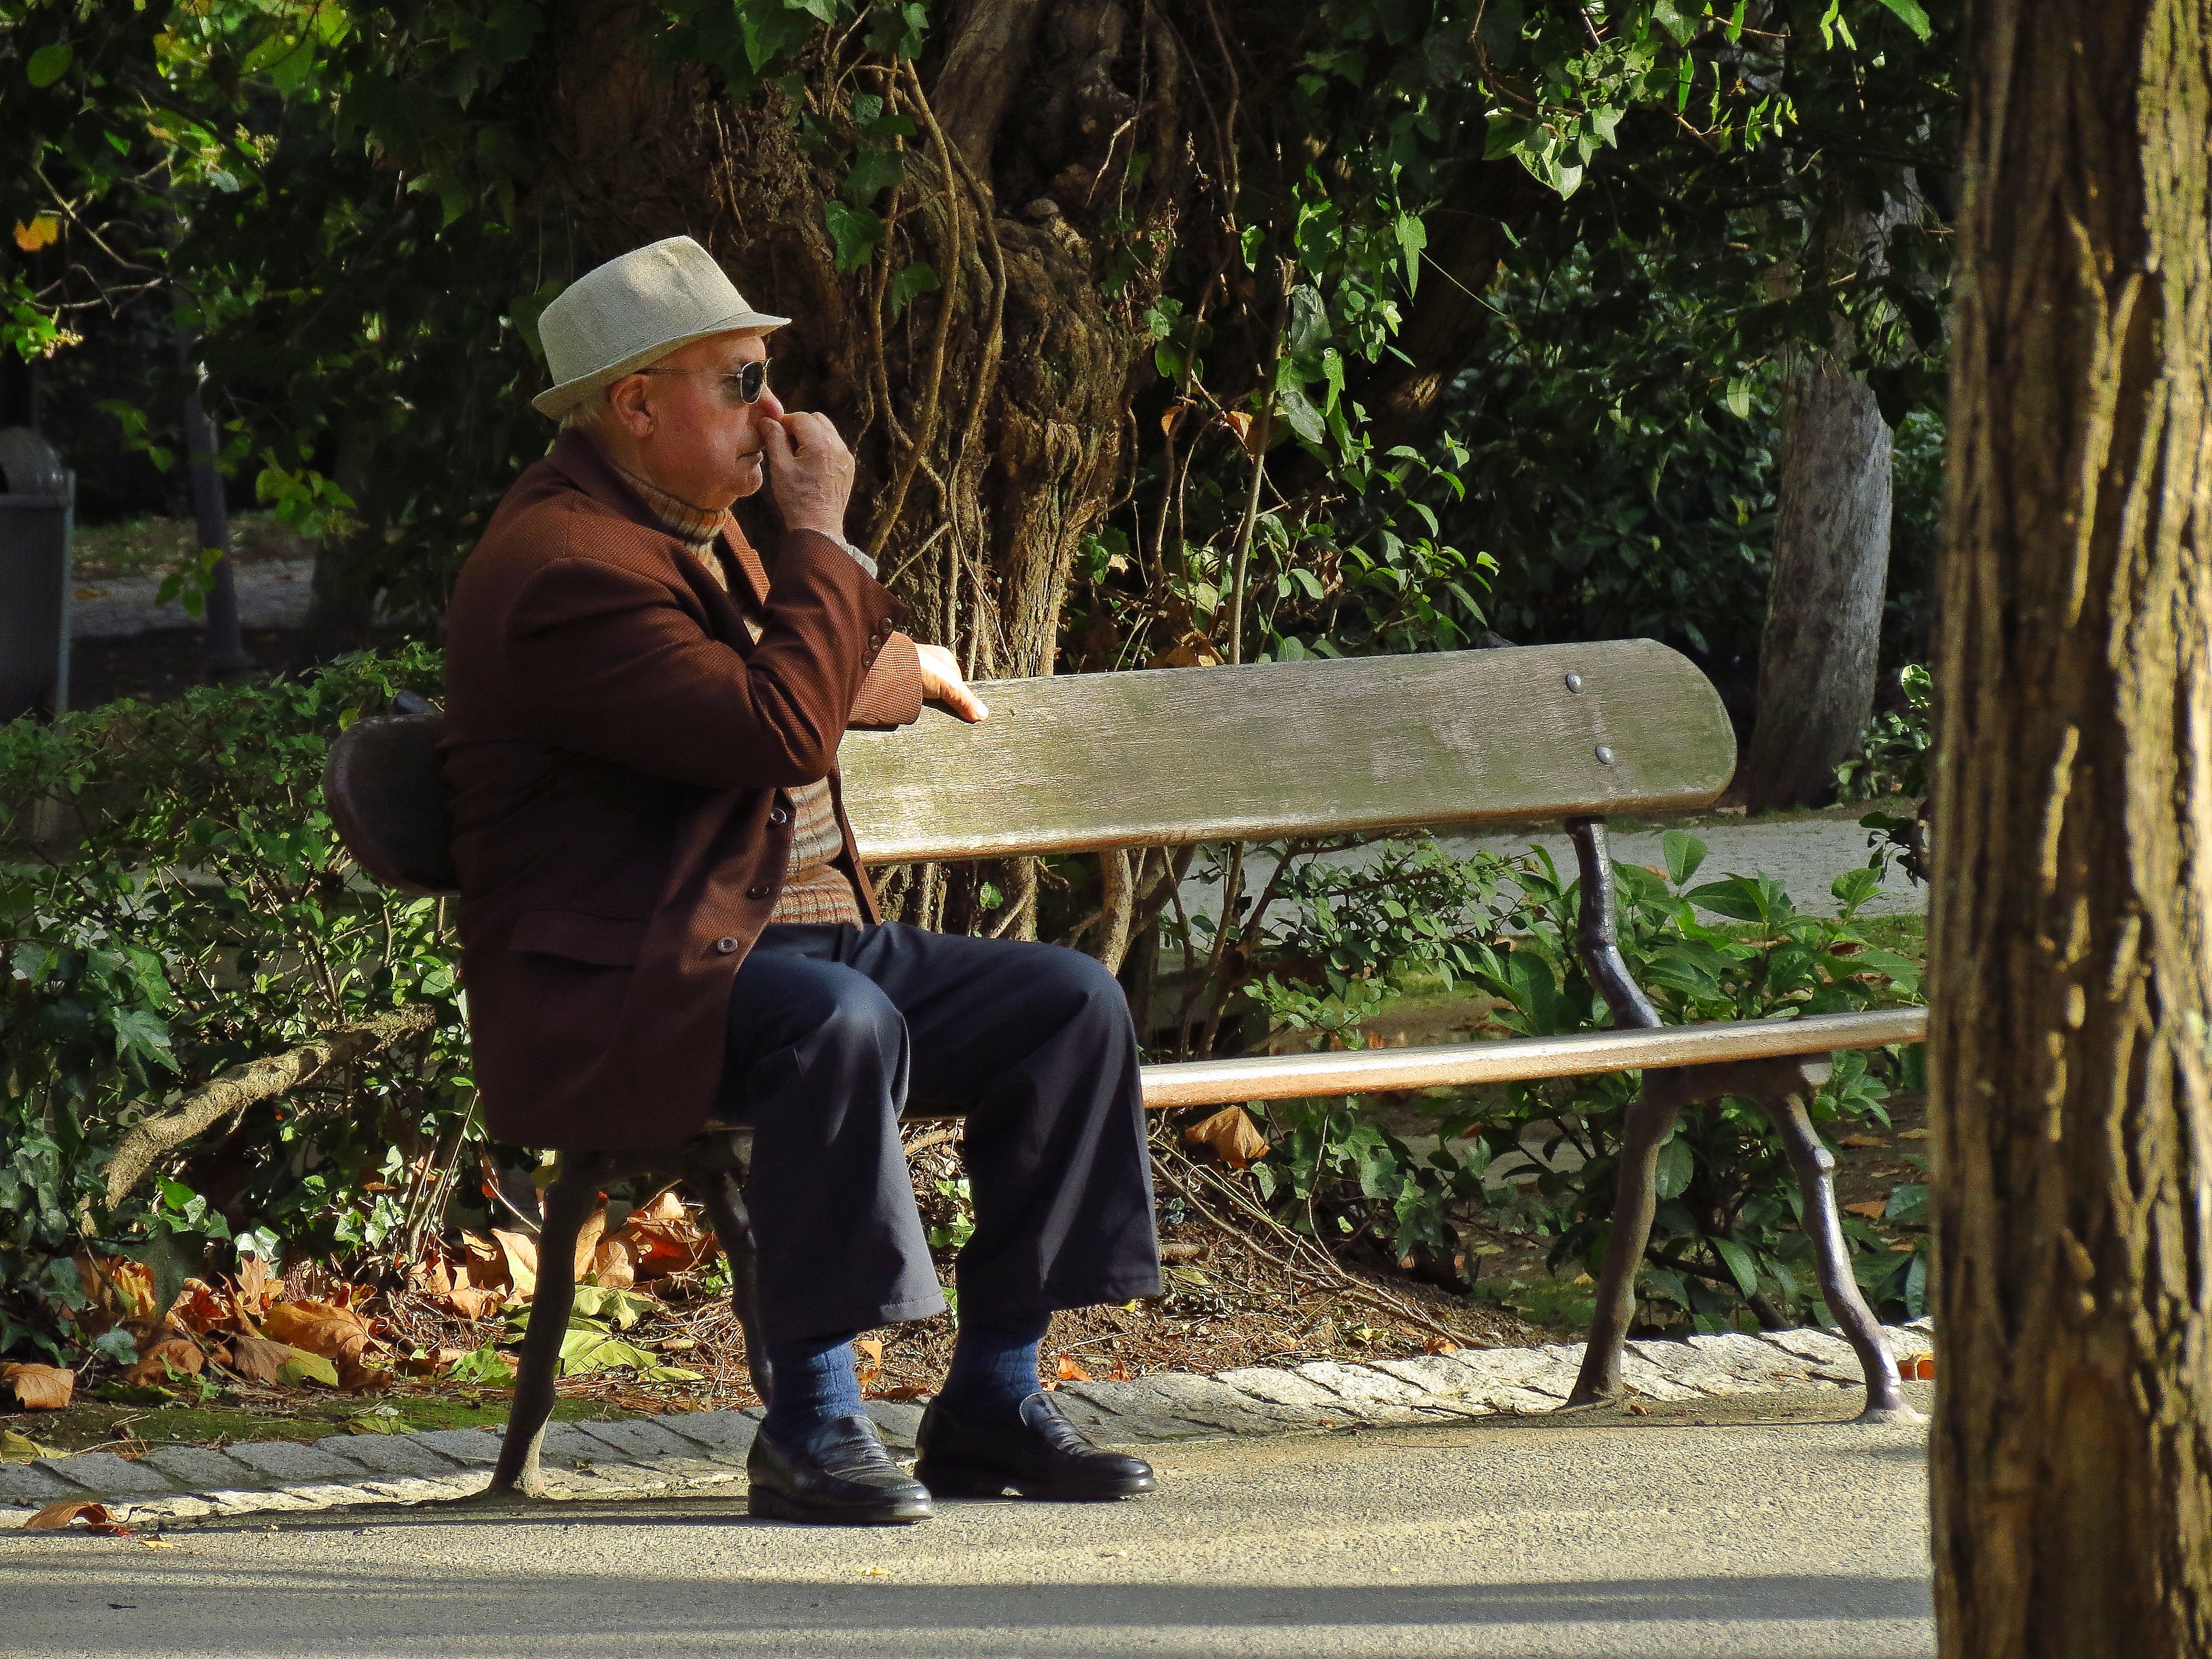
tree, grass, plant, bench, chair, recreation, sitting, furniture, ggl1, gaby1, varios, some, personas, canonsx40hx